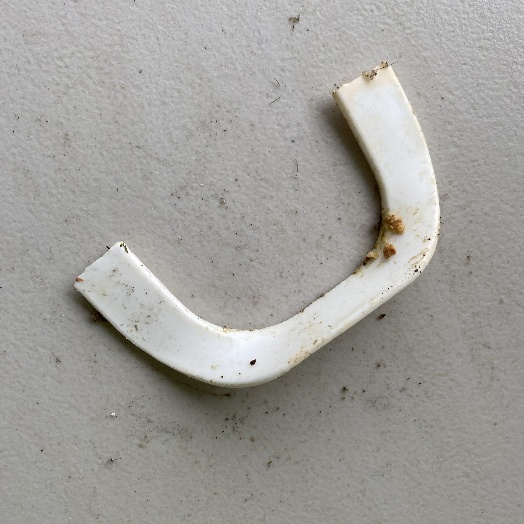
Label: Miscellaneous Trash